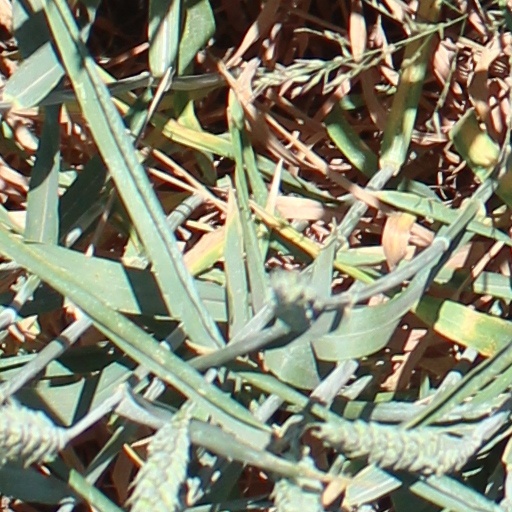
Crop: wheat